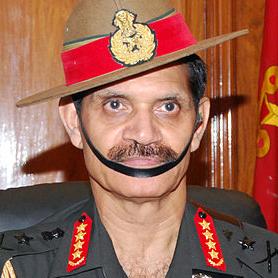
Age: 59